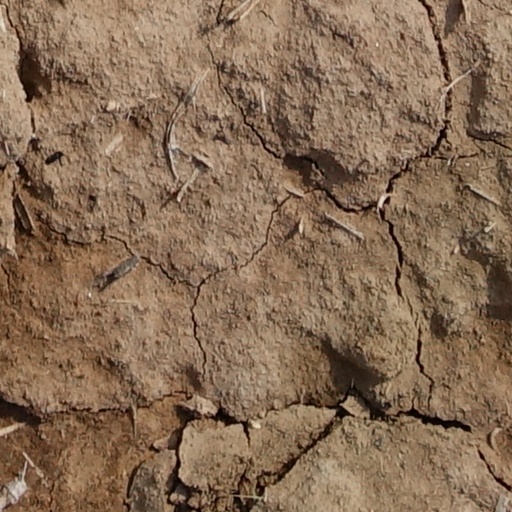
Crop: wheat